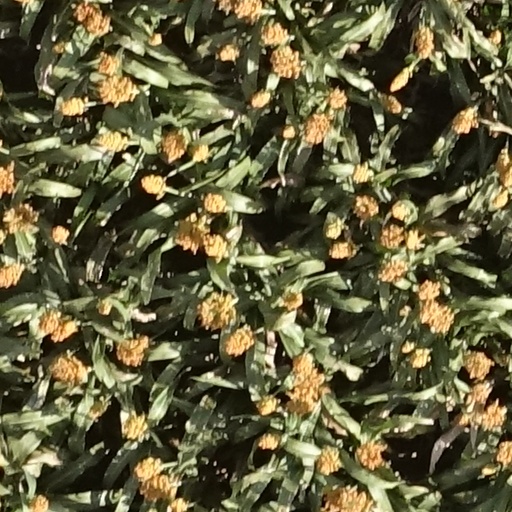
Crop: sorghum